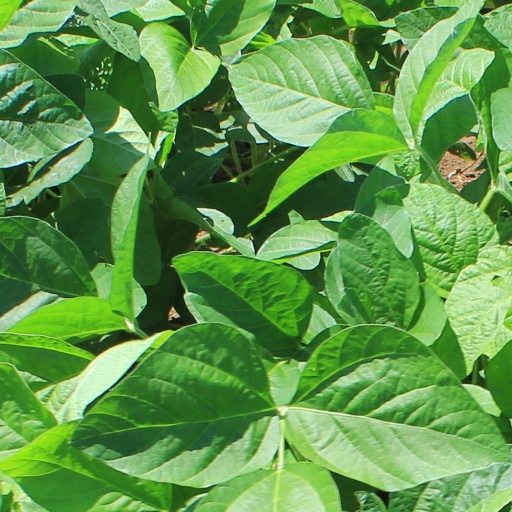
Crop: soybean